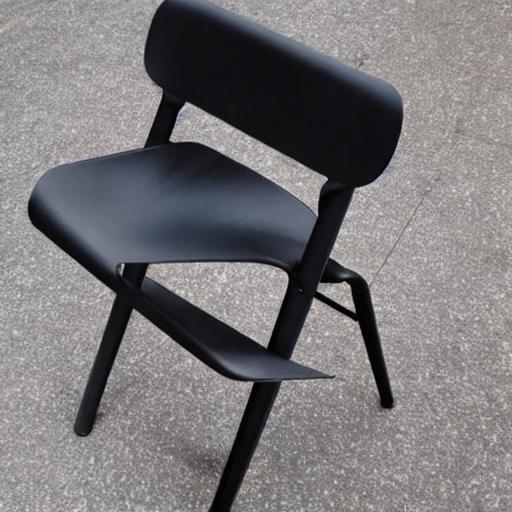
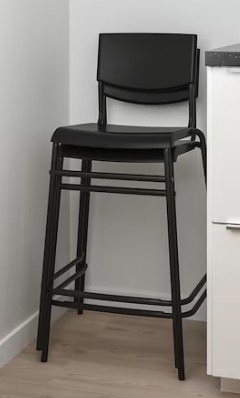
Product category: stool
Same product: no